Midland Railway – Butterley

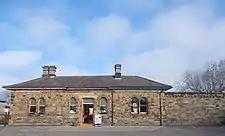

In the yard is also the Garden Railway; an outdoor 16 mm scale model railway which runs on most Sundays and some Saturdays. In the yard is also the "Star Tugs Trust" carriage; a BR Mk1 (BG 80590) this is owned by the Star Tugs trust and holds a permanent exhibition of some original models from "TUGS" - the sister show of "Thomas & Friends". It is open on certain running days.